Aliya Rasheed

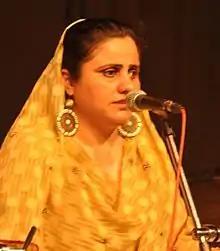
Aliya, singing in Trivandrum, Kerala, India Jan 2013

Aliya Rasheed is a female Pakistani Dhrupad singer. She has trained under the Gundecha Brothers.